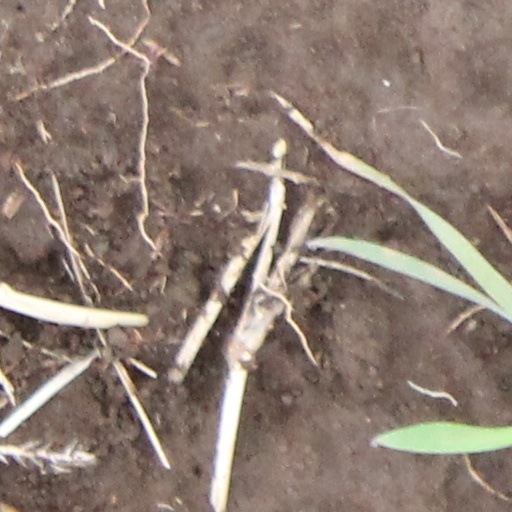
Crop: wheat